Fougères

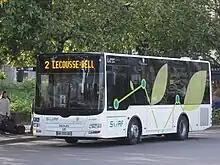
Surf-branded bus

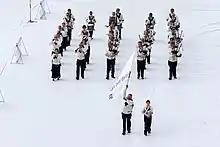
The during the big parade of the Festival interceltique de Lorient in 2012, arriving in the Moustoir Stadium.

Fougères is served by the A84 autoroute linking Caen to Rennes.